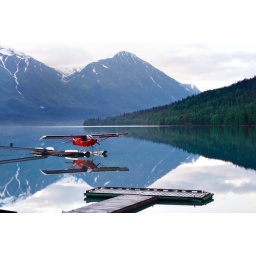
Red float plane docked in the lake at Moose Pass in Alaska